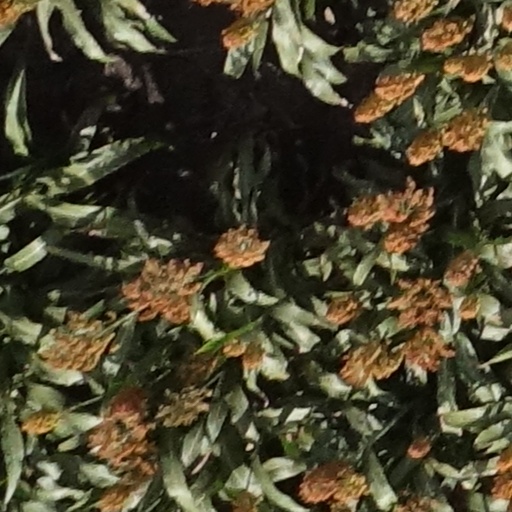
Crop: sorghum